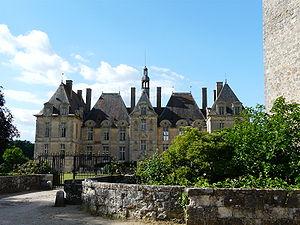
Le château de Saint-Loup-sur-Thouet, Saint-Loup-Lamairé, Deux-Sèvres, France